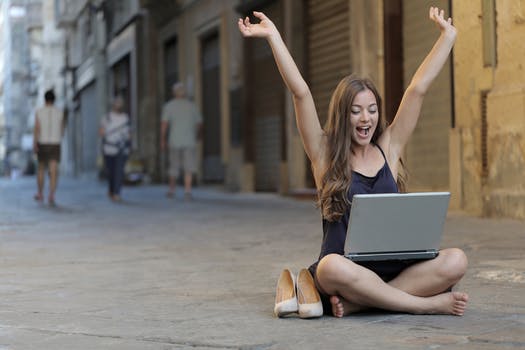
Label: No Watermark